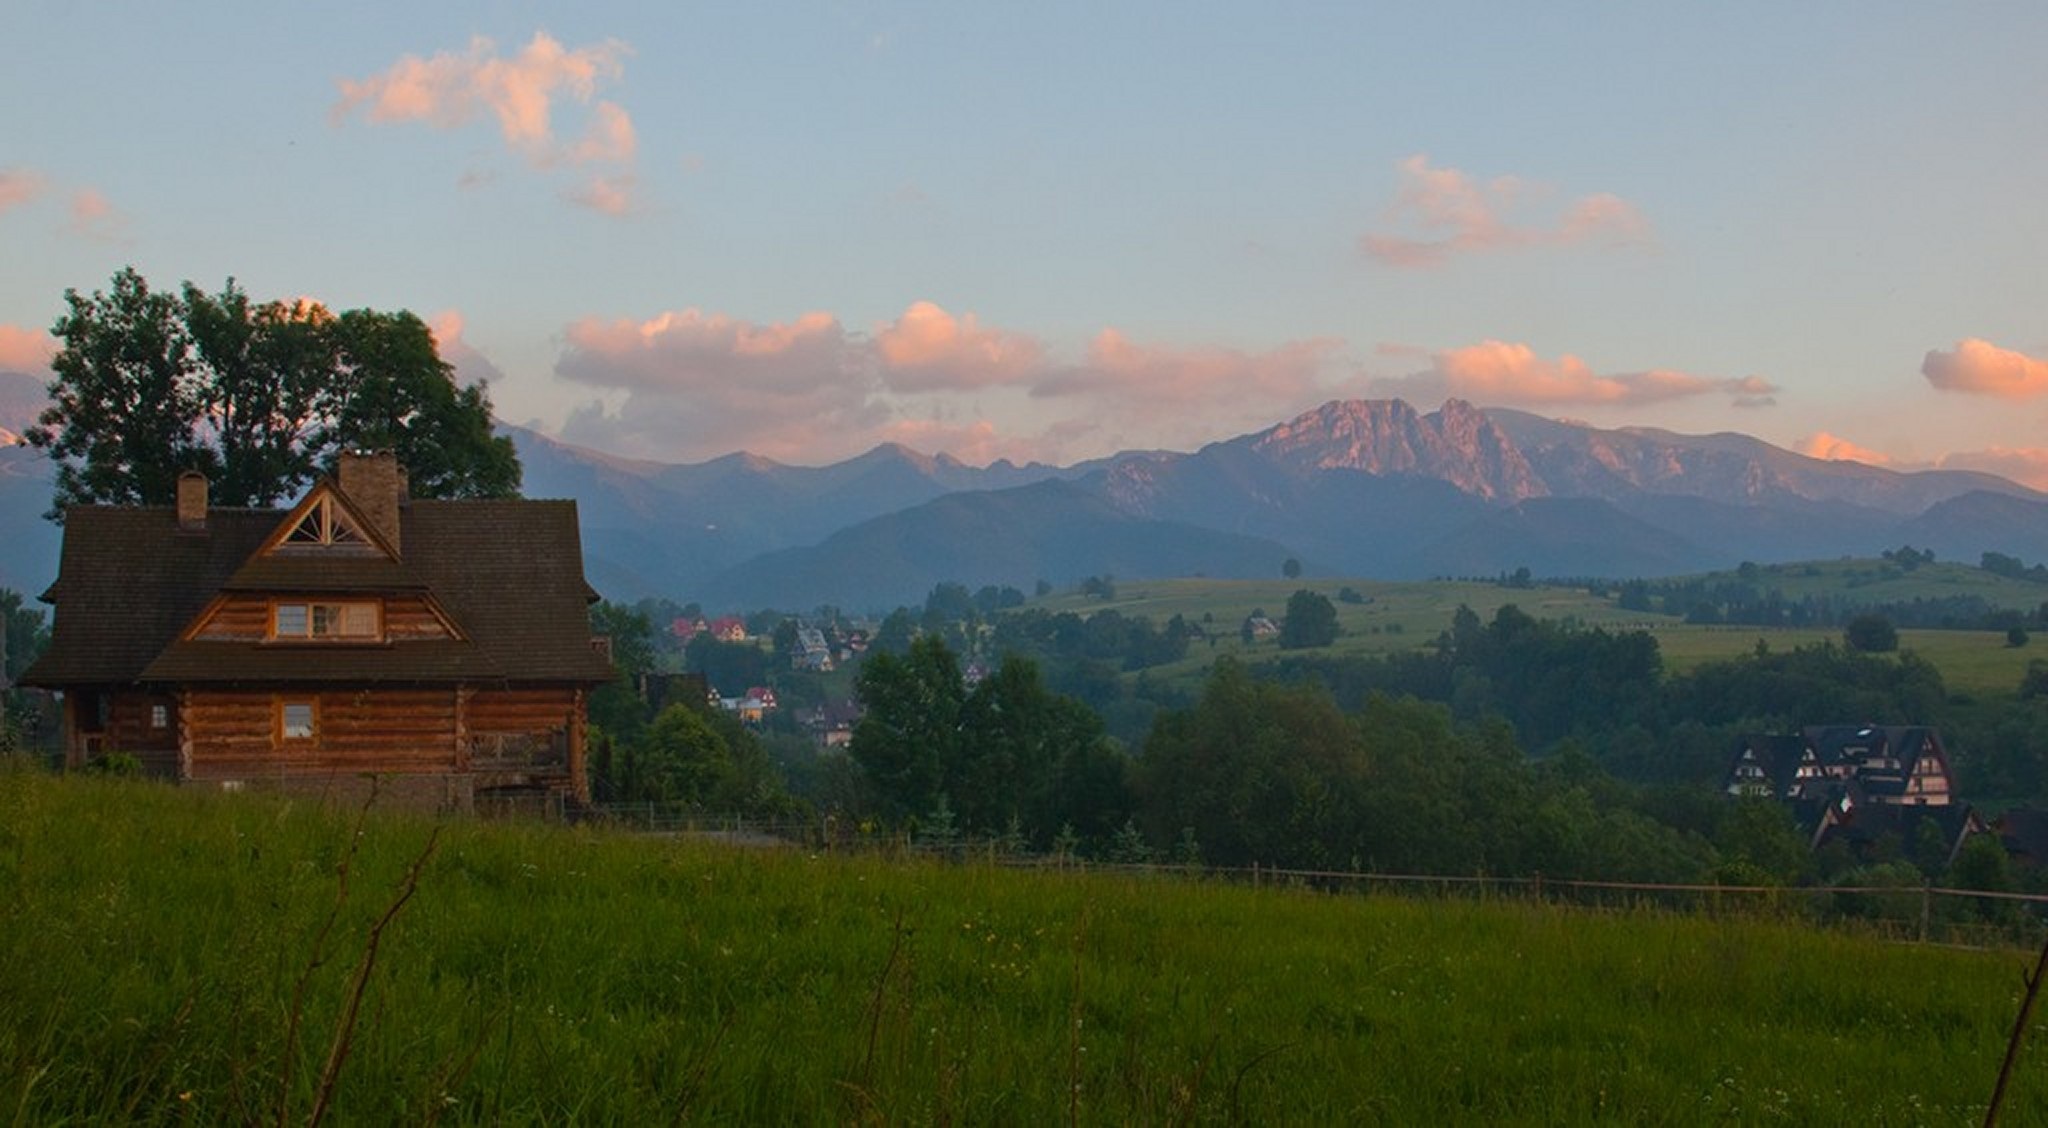
landscape, nature, mountain, cloud, sky, sunset, field, farm, meadow, morning, hill, view, dawn, valley, mountain range, evening, spring, green, autumn, scenery, agriculture, plain, top view, clouds, mountains, vegetation, mood, the silence, rural area, romanticism, the alps, atmospheric phenomenon, mountainous landforms